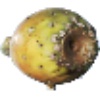
Label: Cactus fruit 1